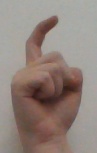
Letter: ra